Kizugawa, Kyoto

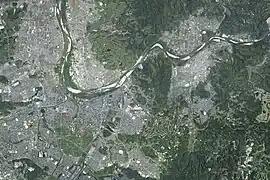
Aerial photograph of center area in 2021

Kizugawa City is located on the southern border of Kyoto Prefecture. The city consists of a plain area formed along the curving Kizugawa River in the western part of the city area, gentle hills that form the edge of the plain, and mountains to the north and southeast. In addition, the eastern part of the Kamo district is dotted with enclaves of Kasagi town. It is located approximately 30 to 40 km from the centers of Kyoto City and Osaka City, and approximately 8 km from the center of Nara City.